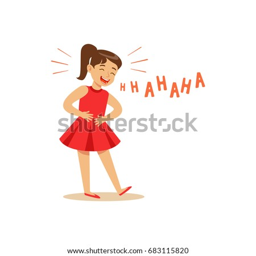
girl in a red dress laughing out loud and holding her stomach colorful character